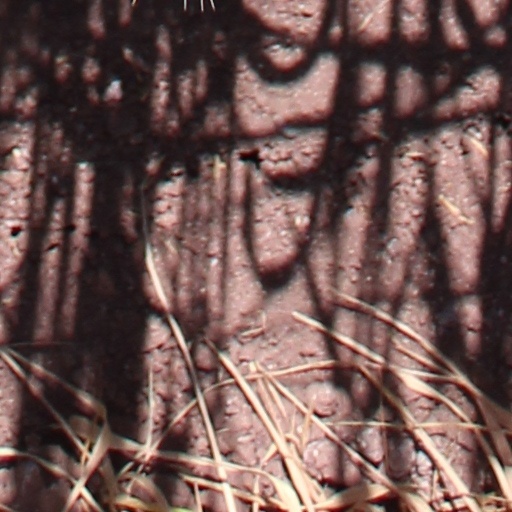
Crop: wheat